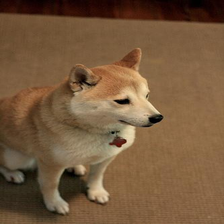
Species: dog
Breed: shiba inu